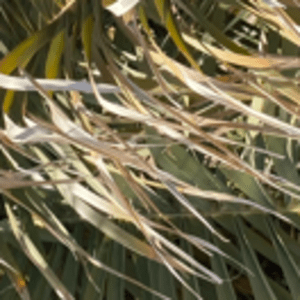
Label: Rachis Blight